Castle of the Pico

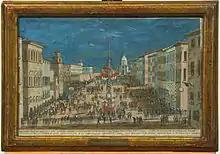
The main square of Mirandola 1799: the fortifications of the castle and the clock tower are still visible on the left.

On the night of June 11, 1714, during a thunderstorm that broke out around 1:30, lightning struck the roof of the tower, causing the powder magazine in which 270 barrels of gunpowder were kept to deflate. The shock wave caused very serious damage throughout the city and marked the beginning of the decline of Mirandola. The precious state archives of the Duchy of Mirandola were almost lost: a legend says that the inhabitants of Mirandola reused for months the ancient papers of the Pico family to wrap food.